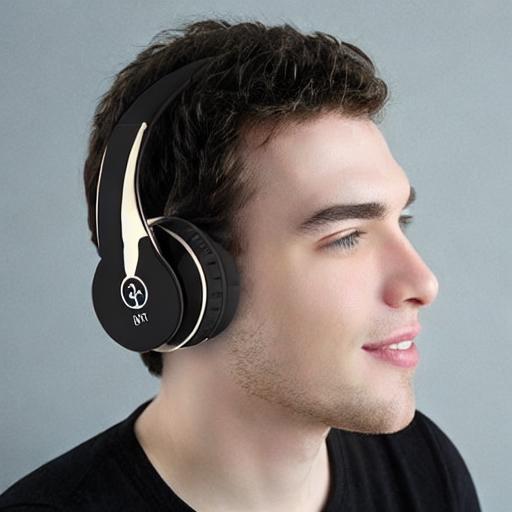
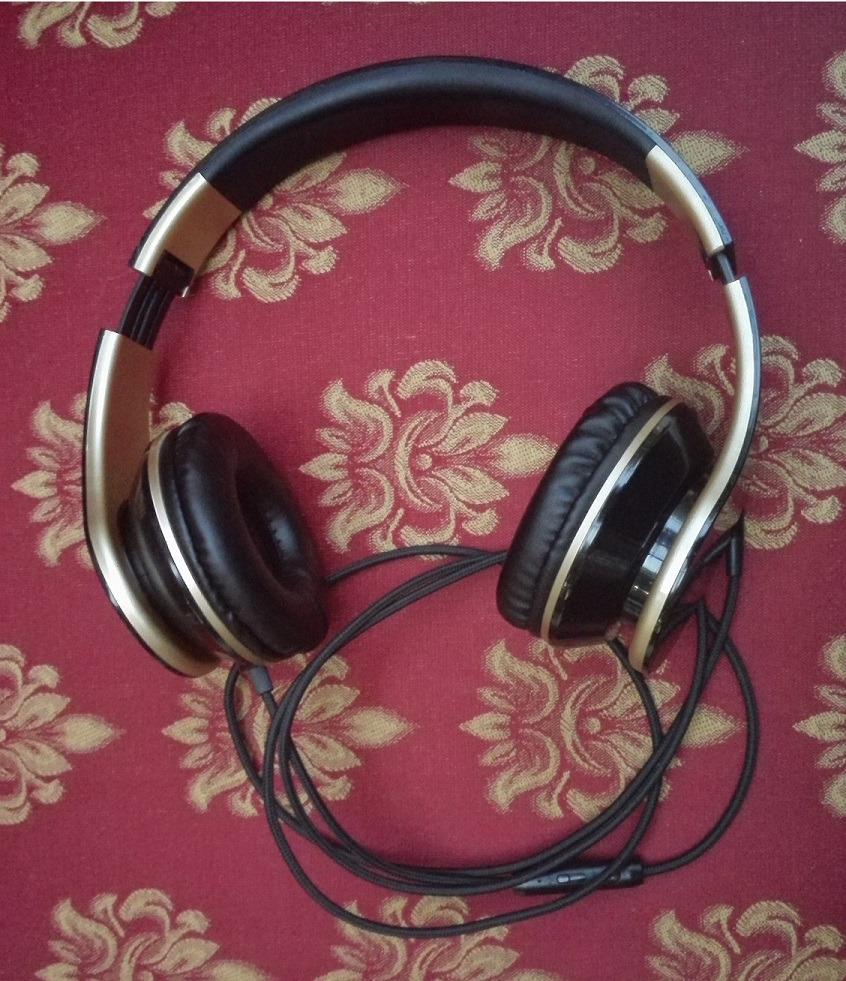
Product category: headphones
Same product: no